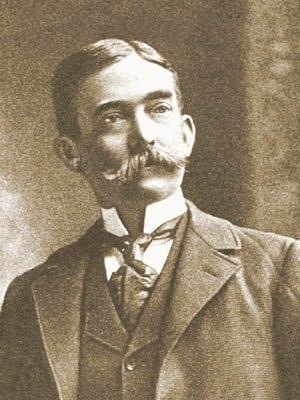
Liste des Gouverneurs de Louisiane depuis son entrée dans les États-Unis en 1803.
William Wright Heard, né le 28 avril 1853 et mort le 31 mai 1926, gouverneur de la Louisiane du 8 mai 1900 au 10 mai 1904, Démocrate.